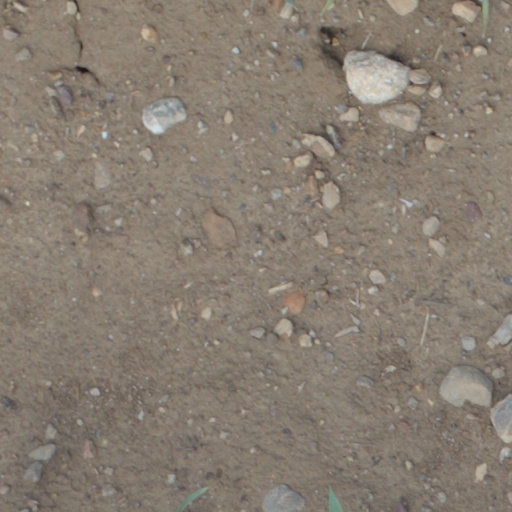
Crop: wheat